Tony Galento

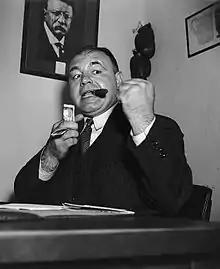
Galento in November 1938

Dominick Anthony Galento (March 12, 1910 – July 22, 1979) was an American heavyweight boxer. He is best remembered for scoring a third-round knockdown against Joe Louis in a world title stoppage loss in June 1939. Active from the late 1920s to the early 1940s, he compiled a record of 79 wins, 26 losses, and 6 draws. Besides Louis, Galento fought against several other prominent heavyweights of his era—including Al Ettore, Arturo Godoy, Lou Nova, and Max and Buddy Baer. Though assumed by some sportswriters to have been a reference to his "pulchritude" or physical appearance, Galento's nickname, "Two Ton", was apparently derived from his work as an iceman: a job he pursued in tandem with his pugilistic career. On one occasion, as a result of his ice-lugging commitments, Galento was reportedly upbraided by his cornerman for being late for a bout. "Take it easy", the New Jersey-born slugger reputedly replied to his colleague's complaint, "I had two tons of ice to deliver on my way here. I'll be right up." In addition to "Two Ton", Galento was also known as the "Jersey Nightstick", the "TNT Kid", the "One-Man Riot", the "Orange Orangutan", and the "beer barrel that walks like a man". The boxing historian Bert Sugar called him a "human butcher block".